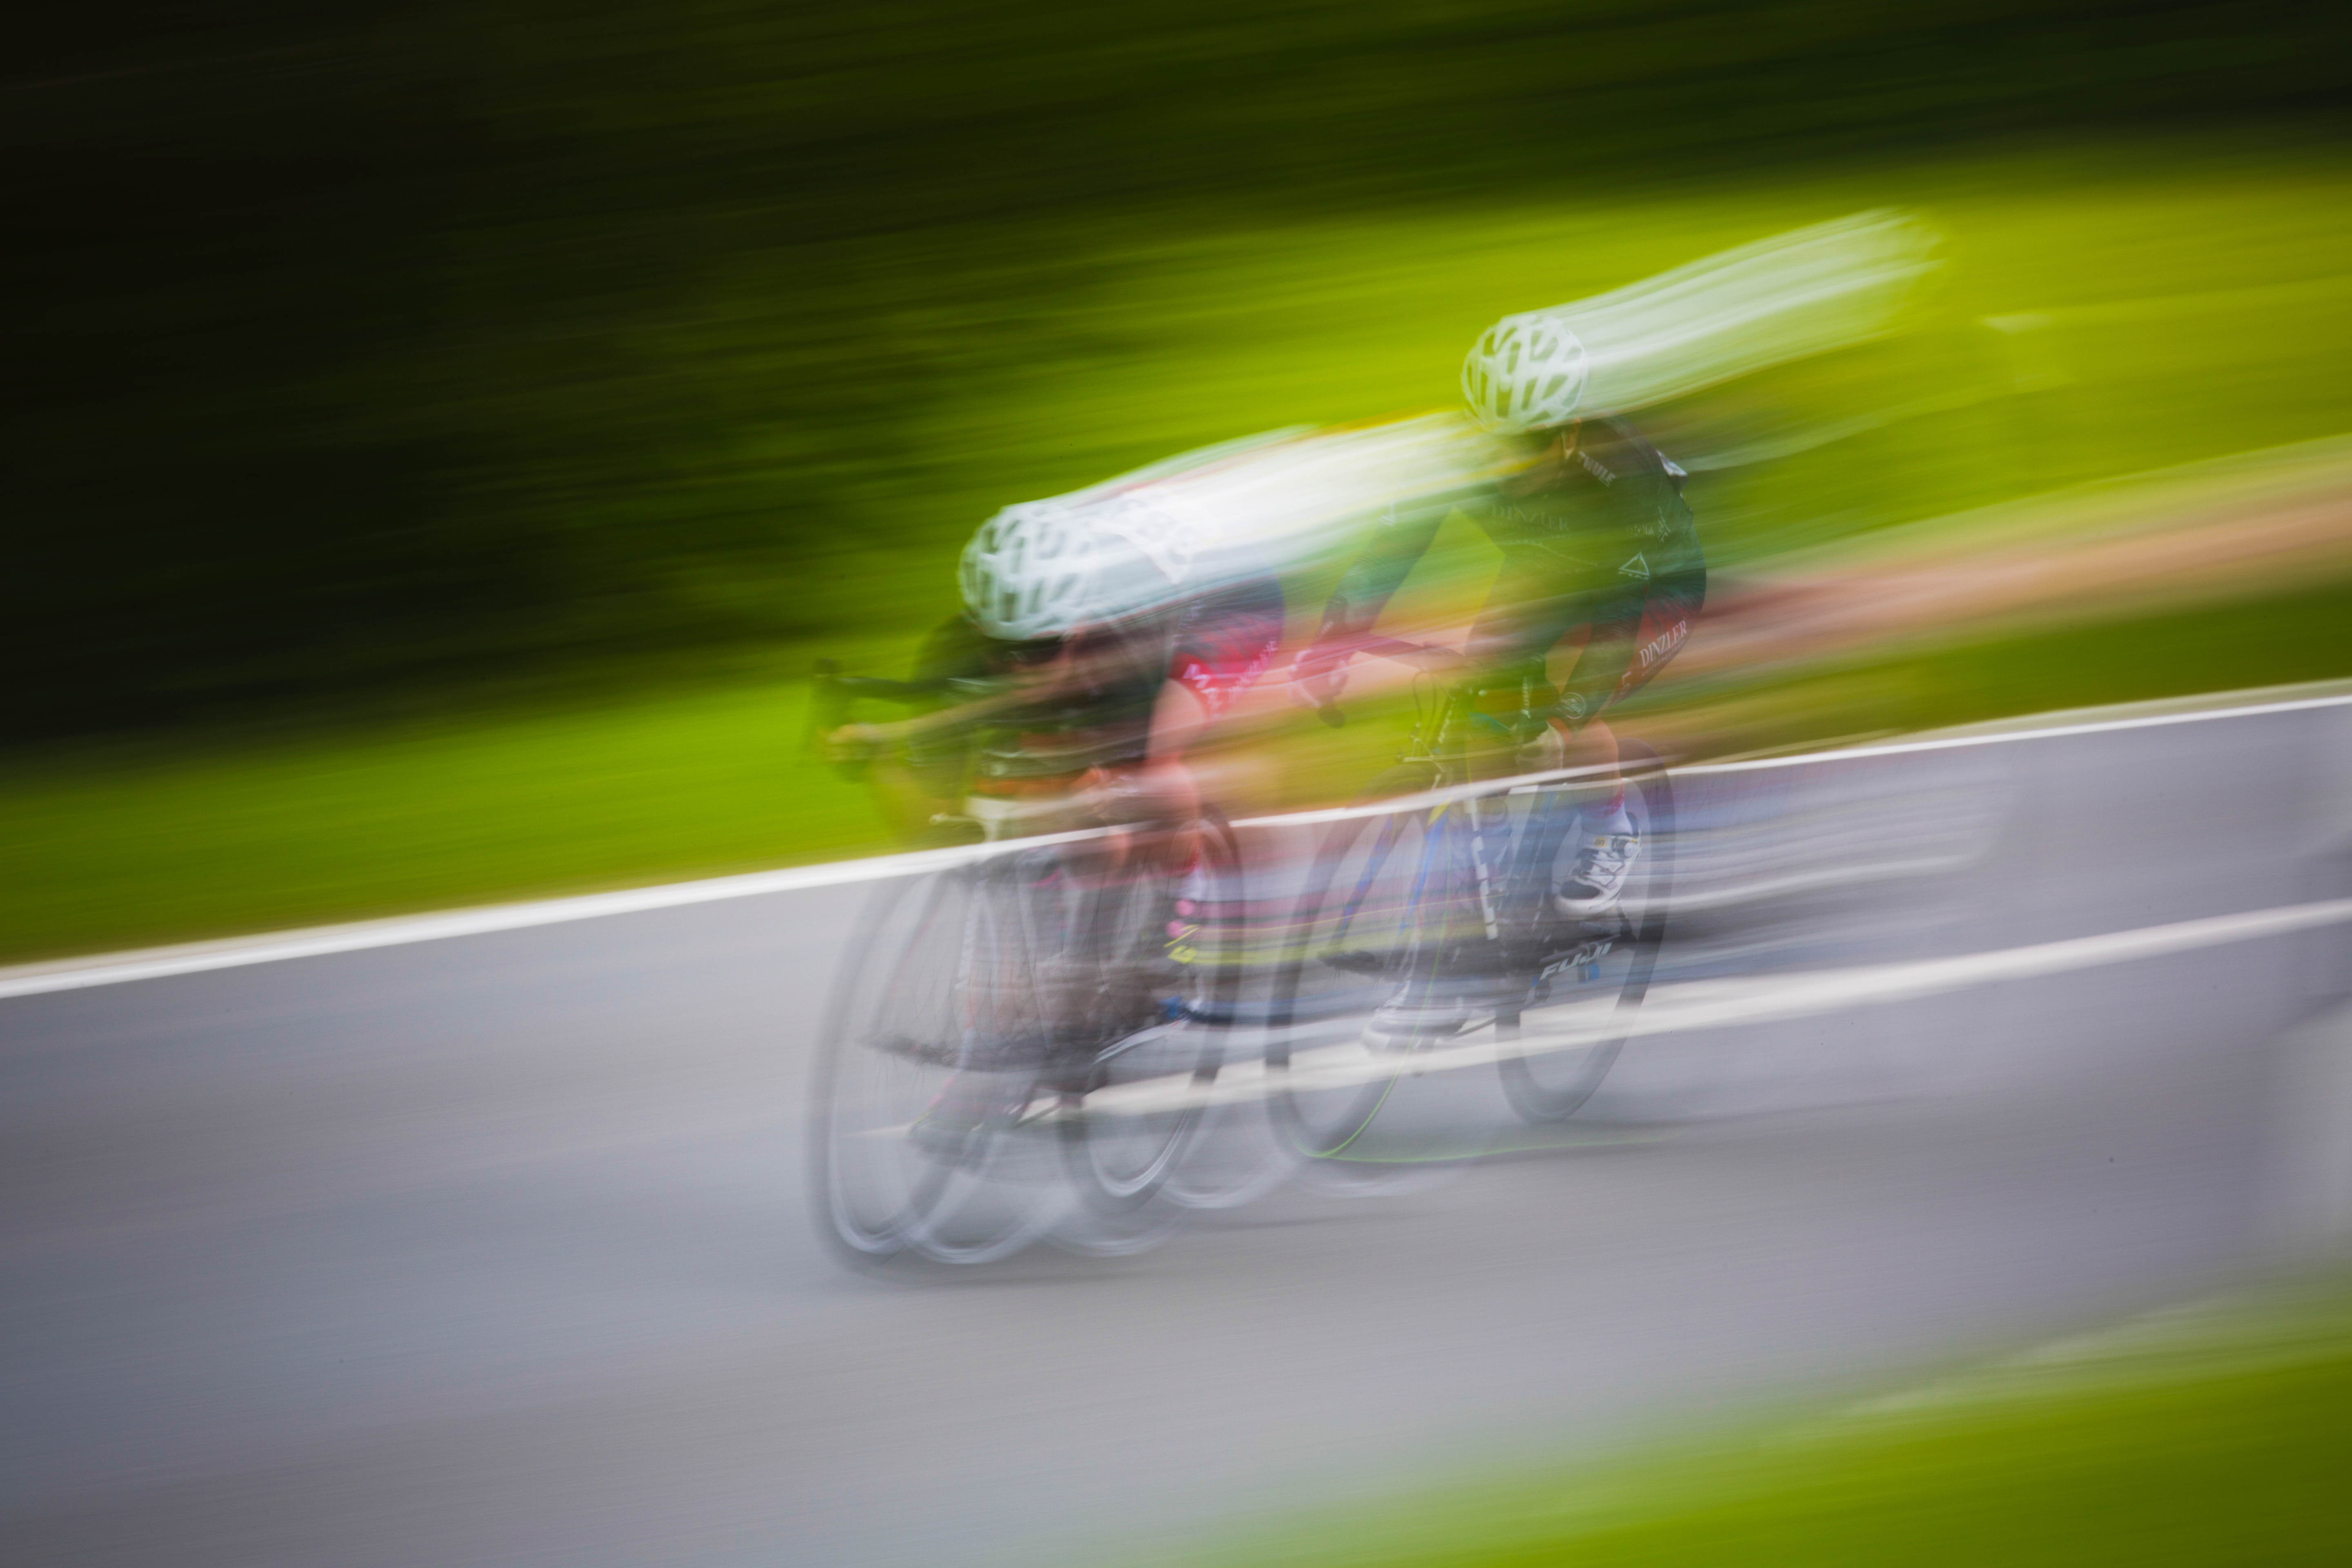
light, green, vehicle, color, yellow, sports equipment, shape, atmosphere of earth